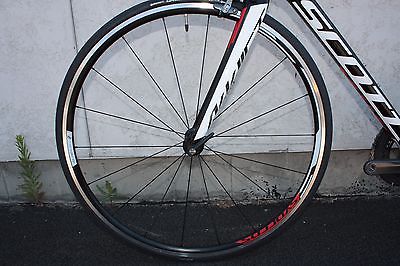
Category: bicycle